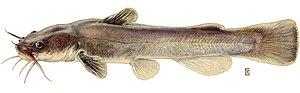
Cette liste commentée recense l'ichtyofaune d'eau douce au Québec. Elle répertorie les espèces de poissons dulçaquicoles québécois actuels et celles qui ont été récemment classifiées comme éteintes. Cette liste comporte 120 espèces réparties en 19 ordres et 26 familles, dont deux sont « en danger » et deux autres sont « vulnérables ».